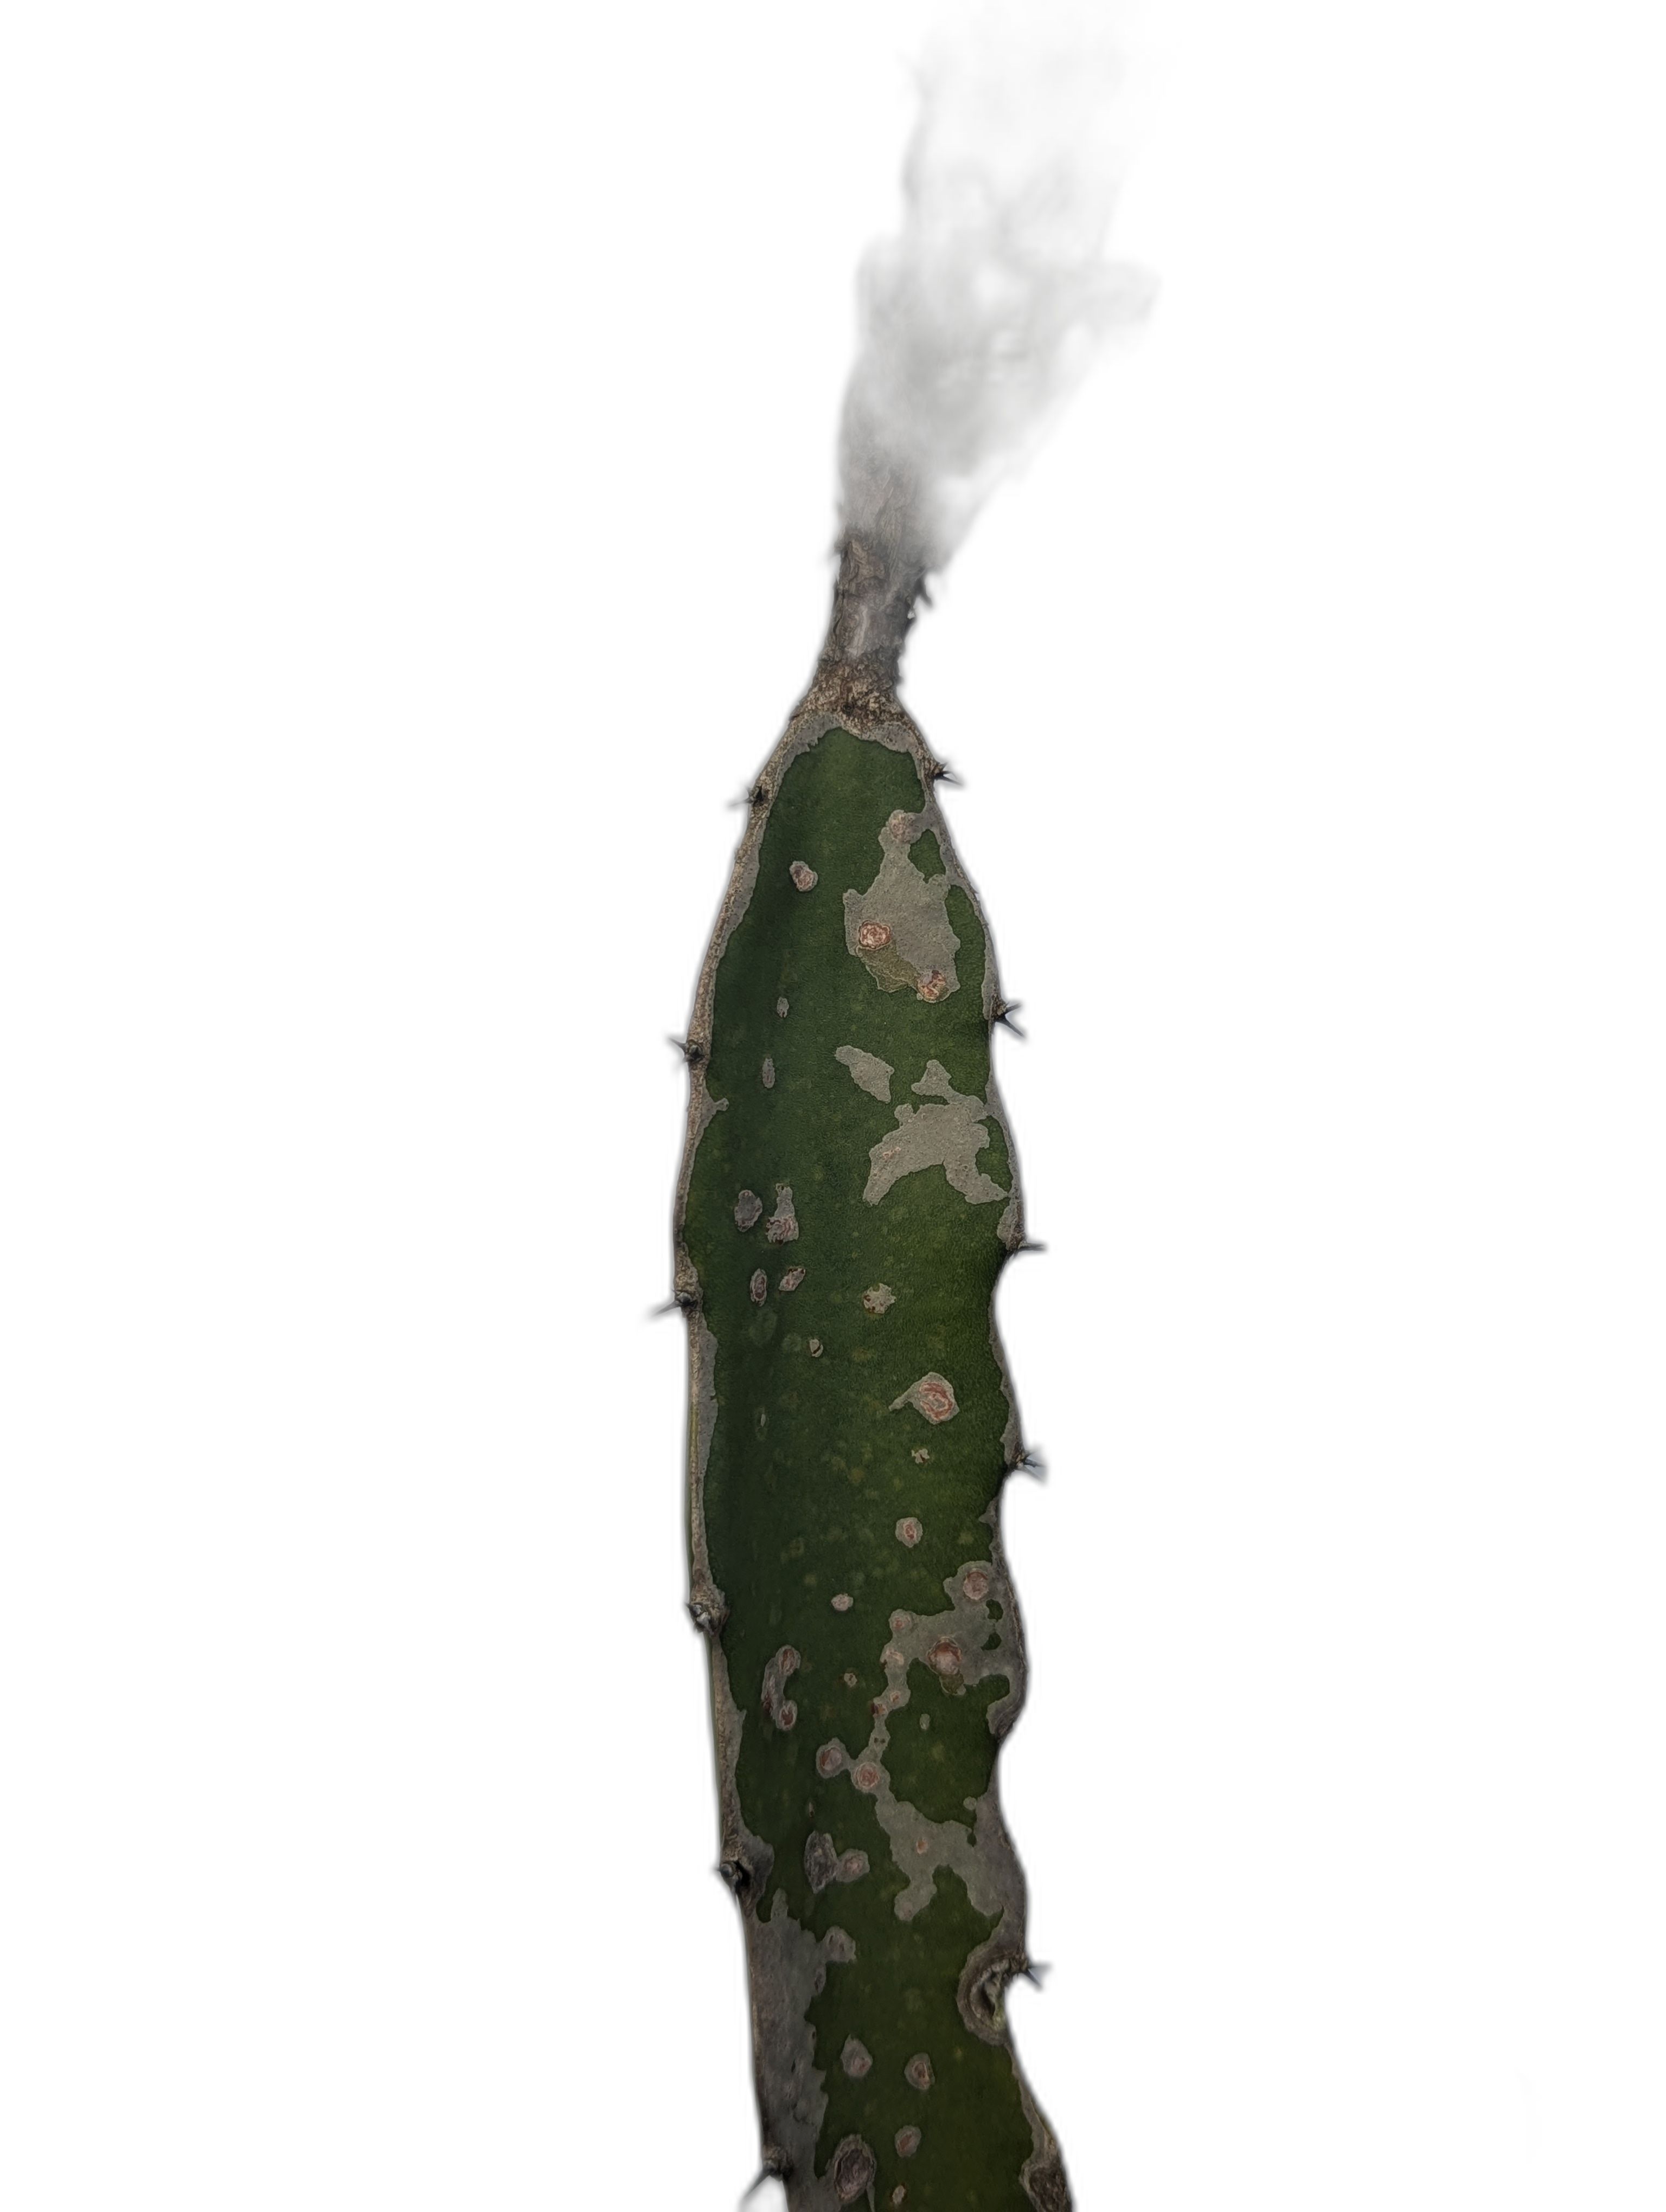
Label: Bad leaf